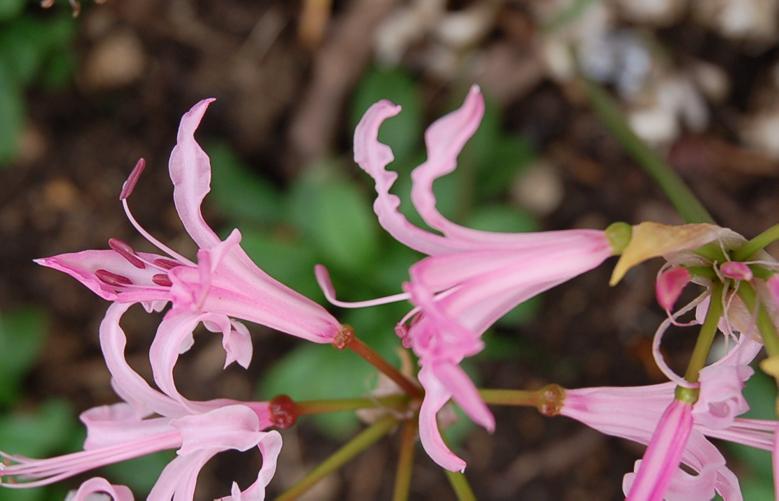
Label: cape flower